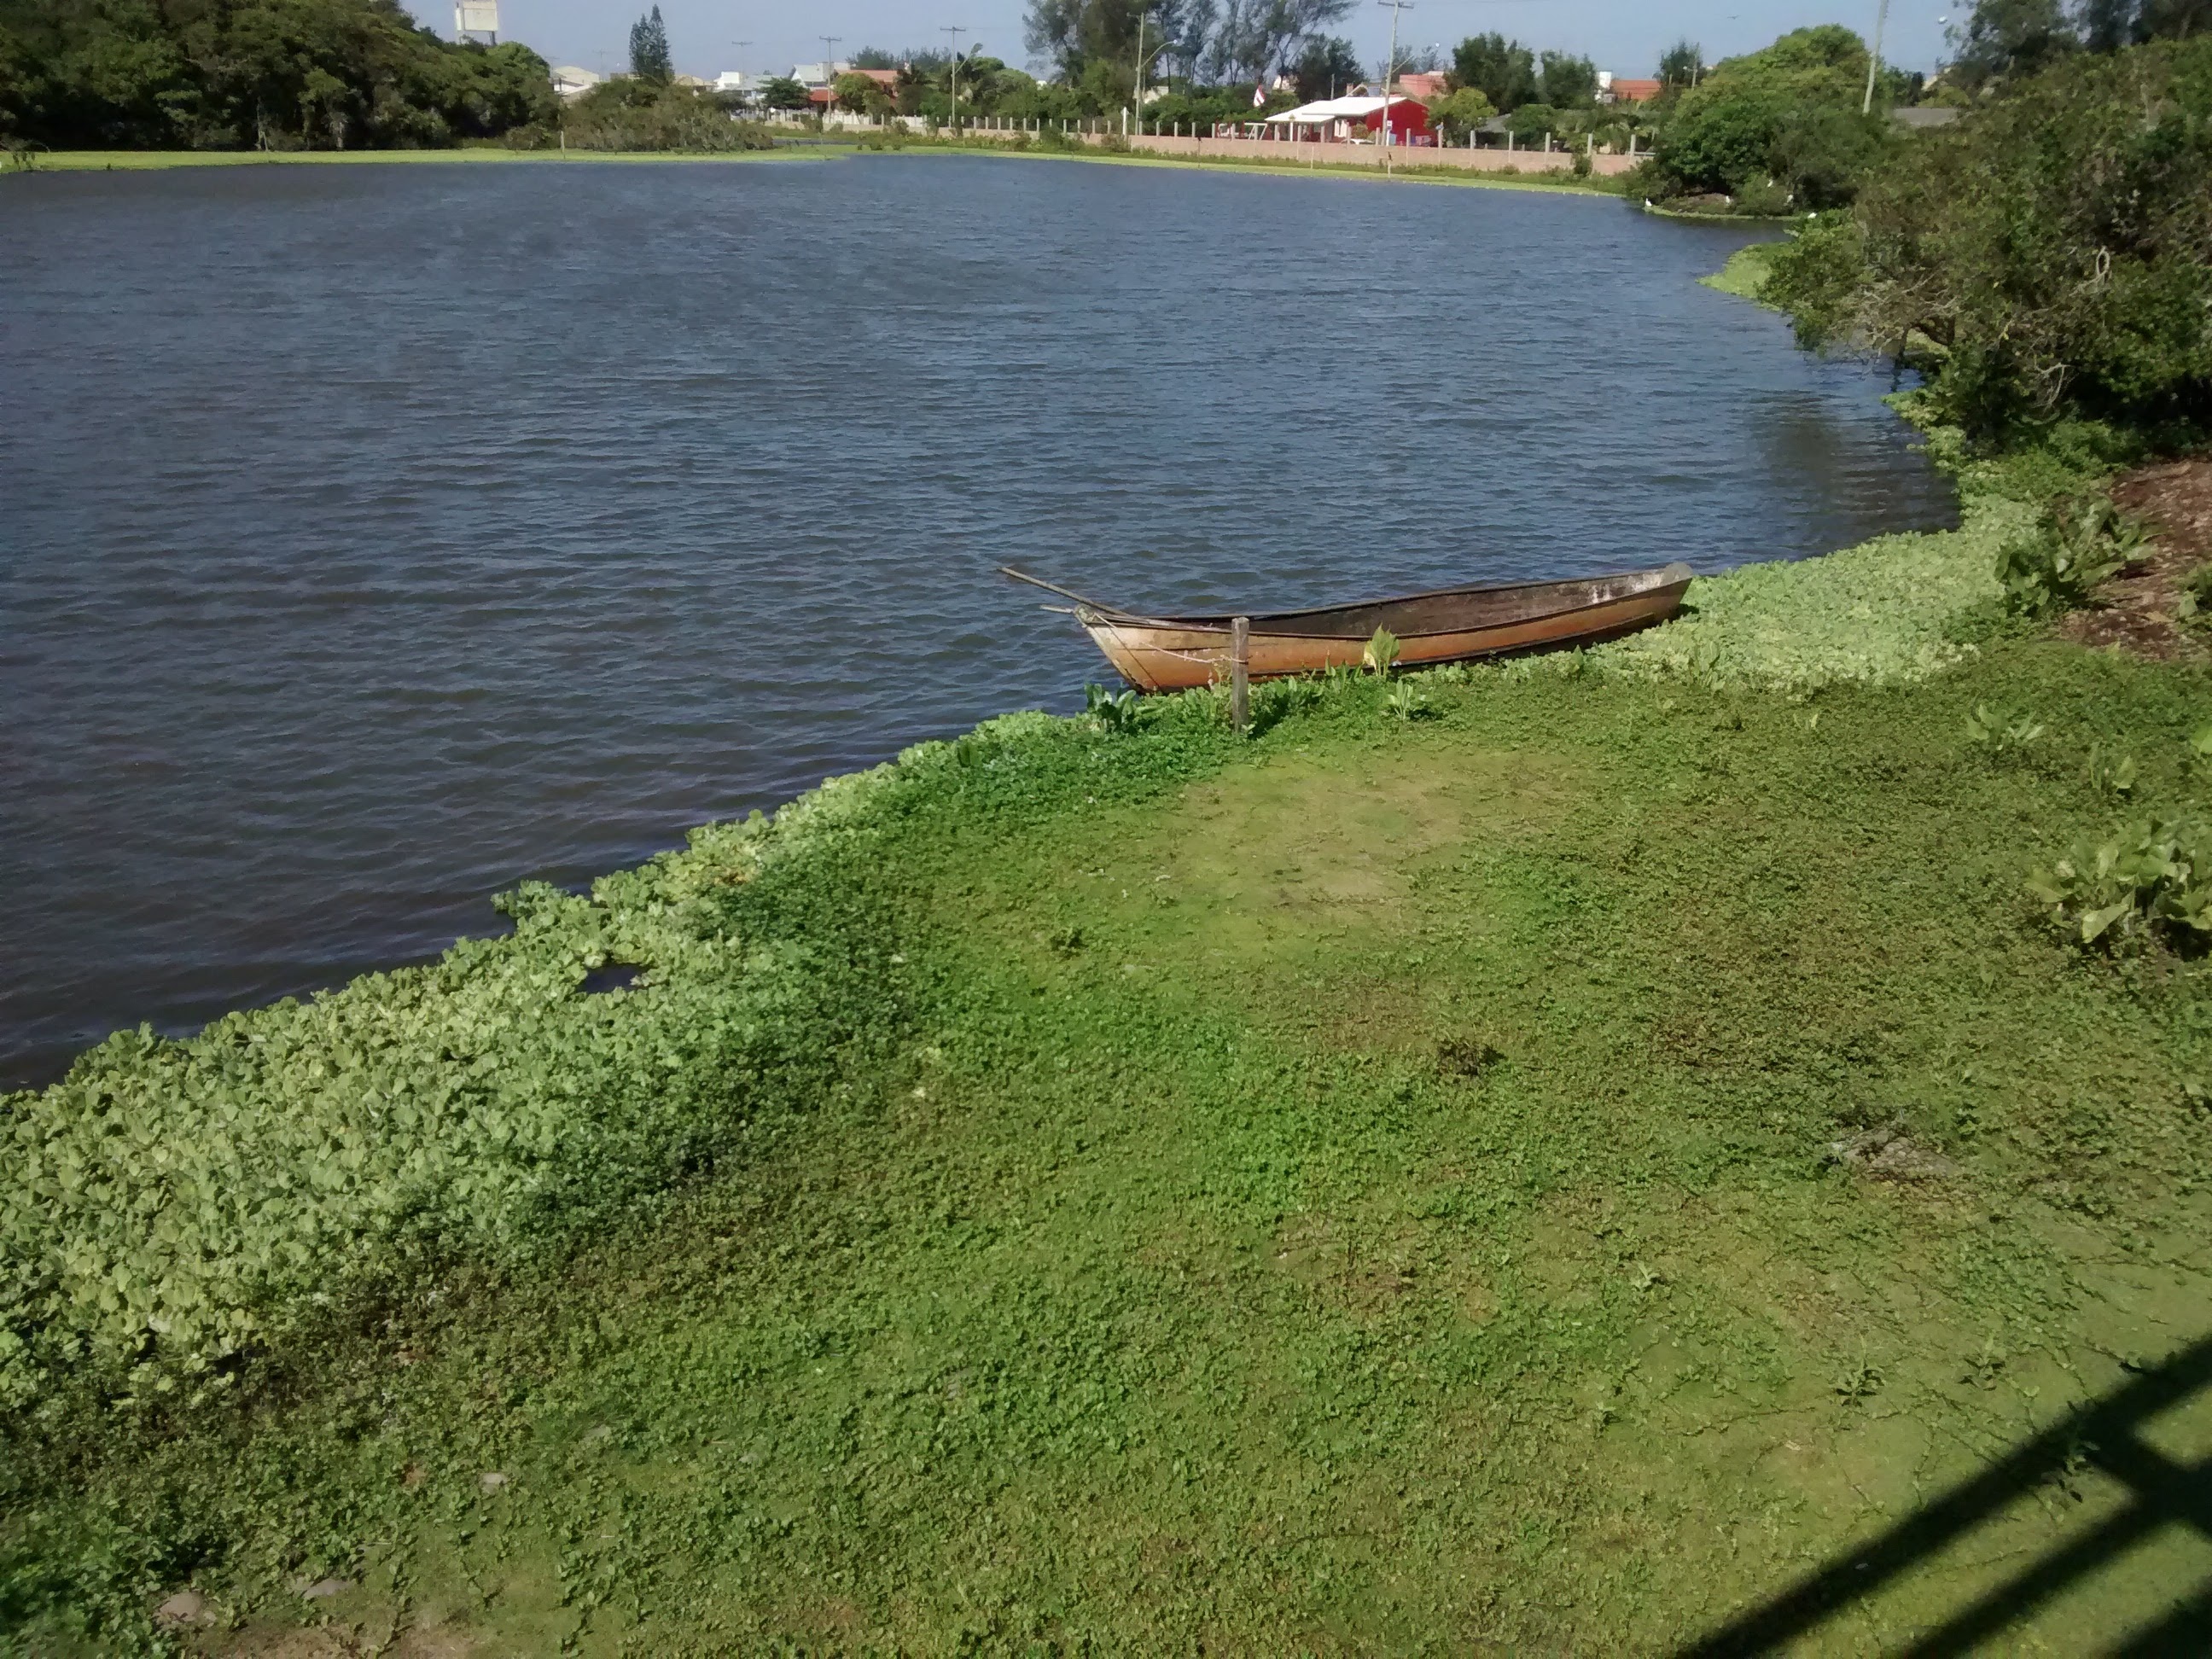
sea, coast, marsh, shore, lake, river, vehicle, bay, reservoir, terrain, waterway, wetland, channel, loch, estuary, aerial photography